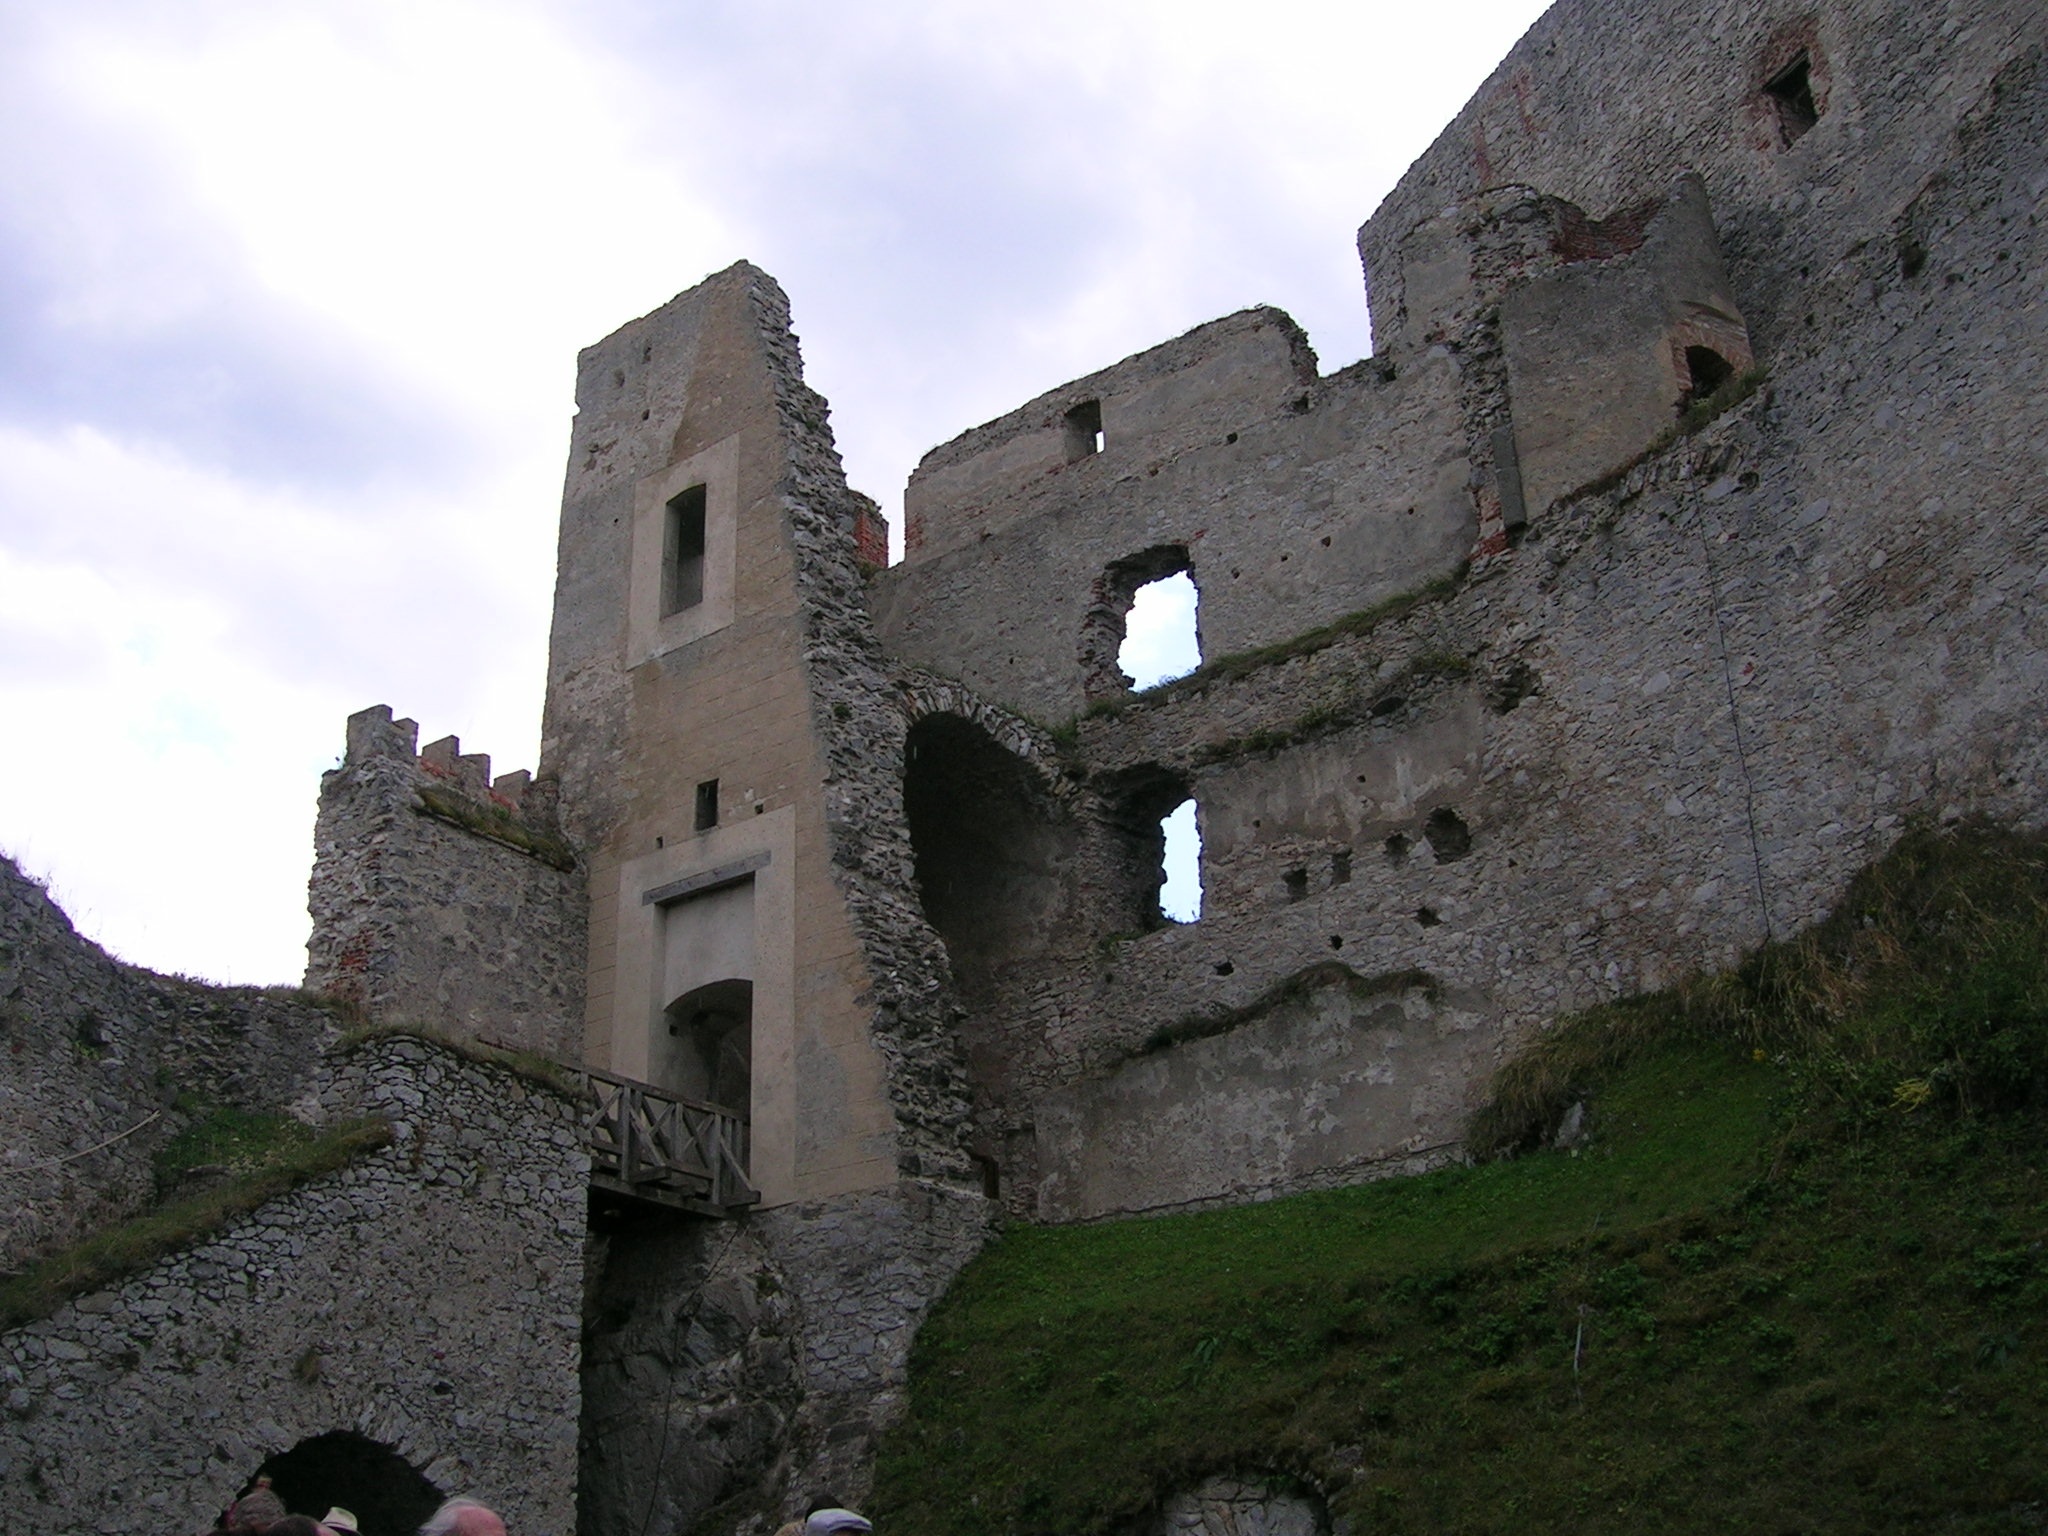
building, chateau, wall, village, castle, fortification, places of interest, ruins, monastery, abbey, historically, middle ages, ancient history, rabi